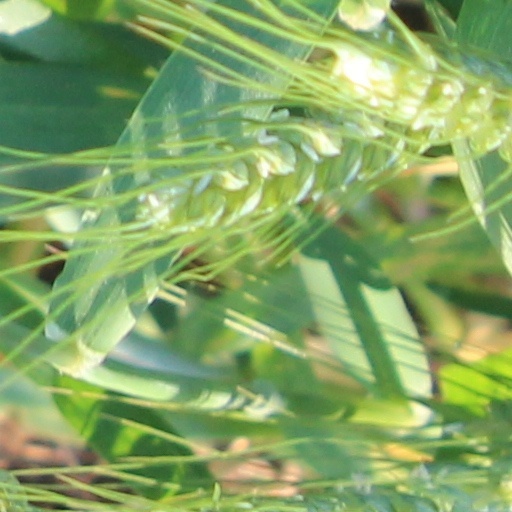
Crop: wheat